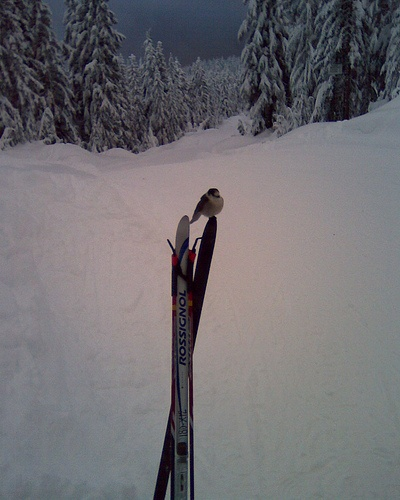
A pair of skis sticking out of the snow on a snow covered ski slope.
A bird is perching on a set of skis that are sticking straight up from the snow.
THERE IS A BIRD ON A SKI IN THE SNOW
Beautiful snow covered area with two skis standing straight up with bird on top
The skis are propped up vertically and a bird perches atop one of them.